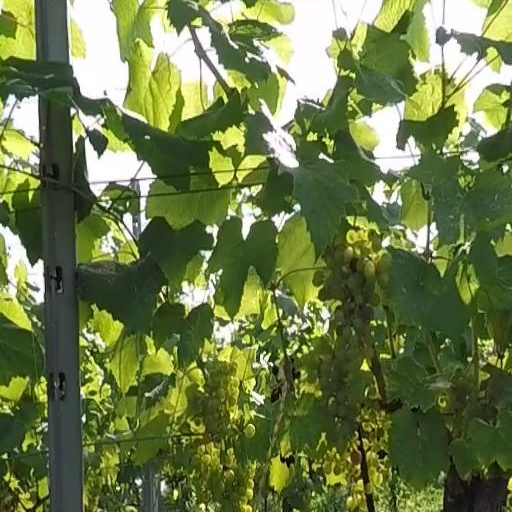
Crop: grape